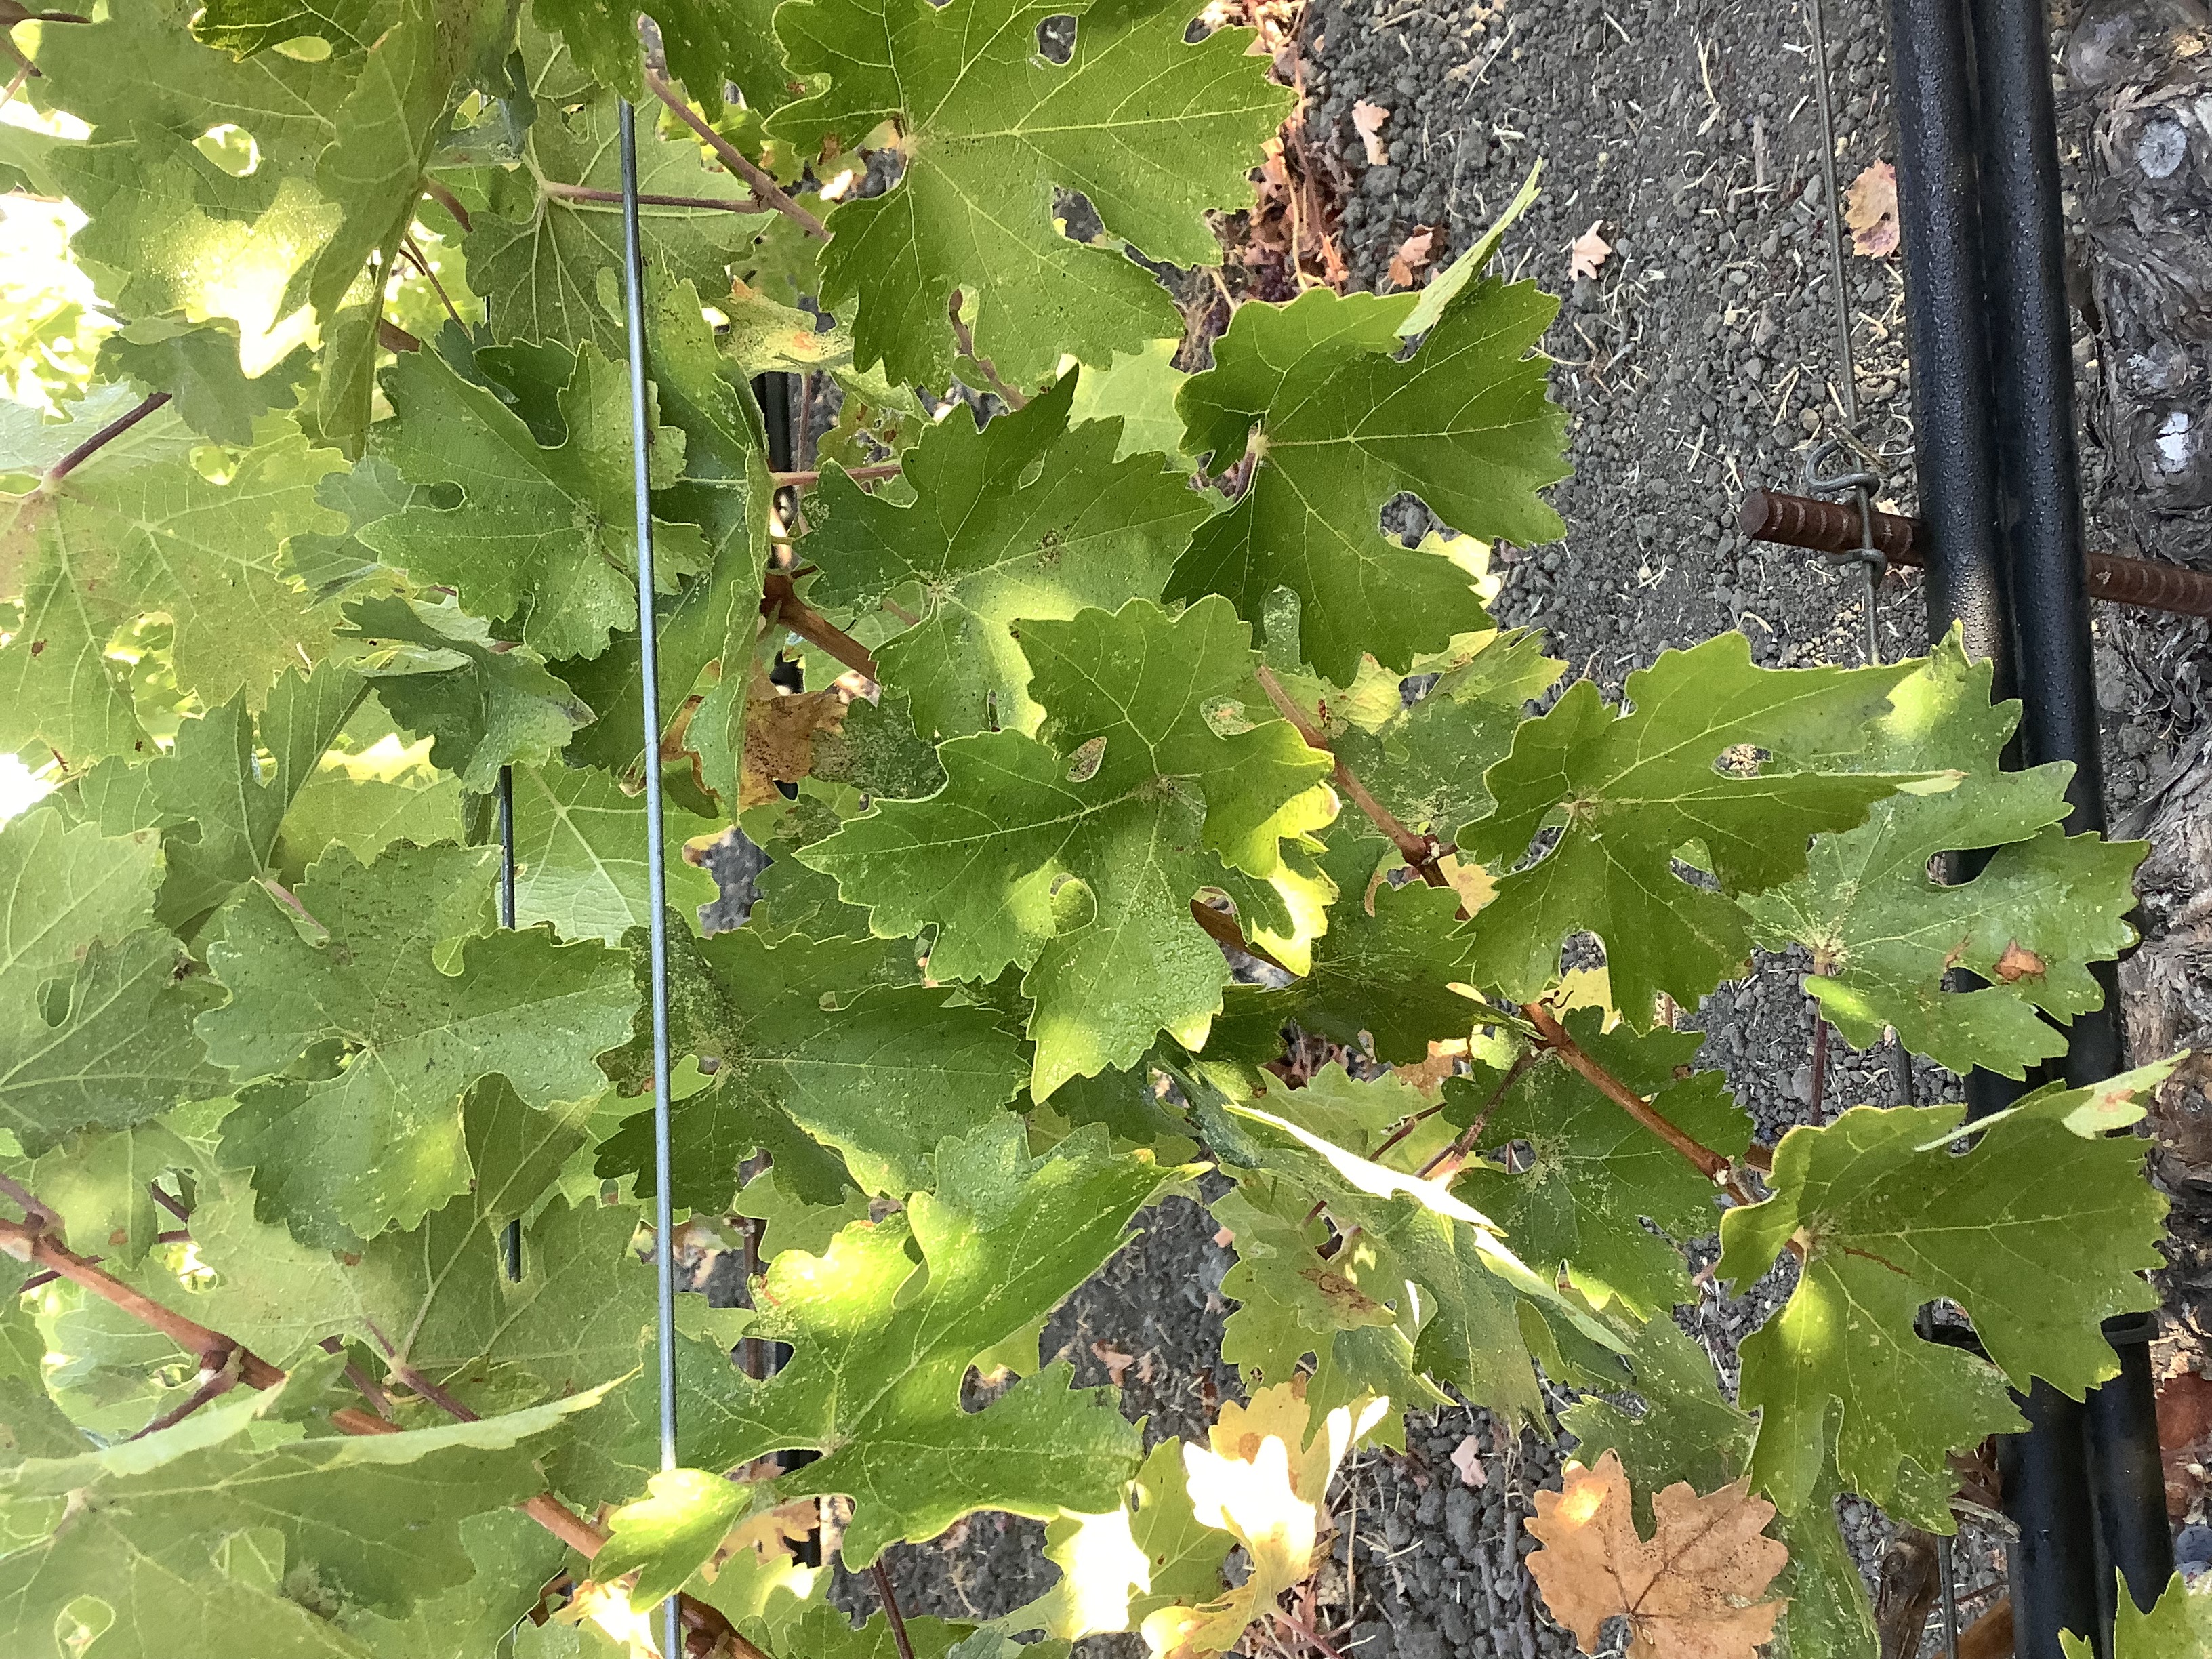
Label: No Virus